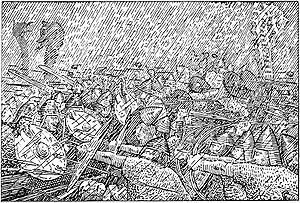
Tindr Hallkelsson
Tindr var tilstede ved slaget i Hjørungavåg og digtede om det kort efter.
Tindr Hallkelsson var en af Hakon Jarls islandske skjalde.